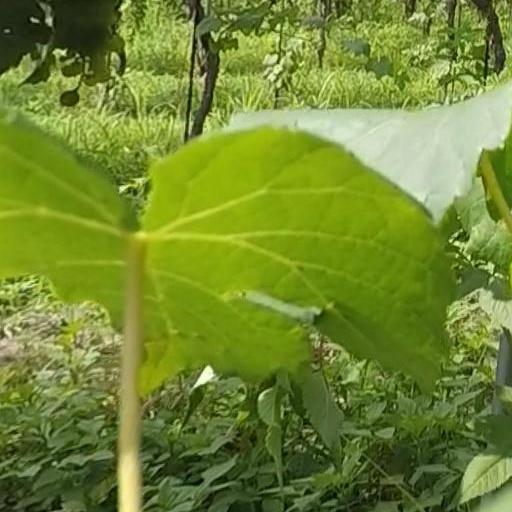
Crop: grape